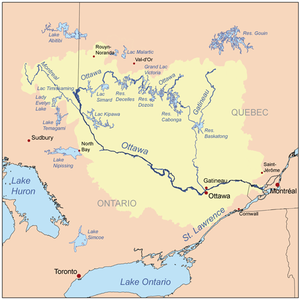
La rivière Kipawa est un cours d'eau du territoire non organisé de Laniel, dans la municipalité régionale de comté de Témiscamingue, dans la région administrative de l'Abitibi-Témiscamingue, au Québec, au Canada.
La rivière Serment est un affluent de la rivière Kinojévis, coulant dans la ville Rouyn-Noranda, dans la région administrative du Abitibi-Témiscamingue, au Québec, au Canada.
La rivière Denain est un affluent de la rivière Chochocouane, coulant dans Senneterre et dans le territoire non organisé du Réservoir-Dozois, dans la municipalité régionale de comté de La Vallée-de-l'Or, dans la région administrative de l’Abitibi-Témiscamingue, au Québec, au Canada.
La rivière Béthune coule entièrement dans Senneterre, dans la municipalité régionale de comté de La Vallée-de-l'Or, dans la région administrative de l'Abitibi-Témiscamingue, au Québec, au Canada.
La rivière des Outaouais est le principal affluent du fleuve Saint-Laurent et constitue un important segment de la frontière entre les provinces canadiennes du Québec et de l'Ontario. L’Outaouais a joué un rôle déterminant de voie de pénétration dans le continent nord-américain, au nord vers la baie d’Hudson et à l’ouest vers les Grands Lacs. Elle est la plus longue rivière du Québec. Elle est nommée en l'honneur de la nation des Outaouais.
La rivière Bassignac est un affluent de la rivière Dufresnoy, coulant dans la ville de Rouyn-Noranda, dans la région administrative de l’Abitibi-Témiscamingue, au Québec, au Canada.
La rivière Noire est une rivière, affluent de la rive nord de la rivière des Outaouais. La rivière Noire coule dans le territoire non organisé du Lac-Nilgaut, dans la municipalité régionale de comté de Pontiac, dans la région administrative de Outaouais, au Québec, au Canada.
Le lac Fontbonne est un plan d'eau douce situé surtout dans la municipalité de Preissac, dans la municipalité régionale de comté de Abitibi, dans la région administrative de l'Abitibi-Témiscamingue, au Québec, au Canada.
La rivière Yser est un affluent de la rivière Chochocouane, coulant dans Senneterre et dans le territoire non organisé du Réservoir-Dozois, dans la municipalité régionale de comté de La Vallée-de-l'Or, dans la région administrative de l’Abitibi-Témiscamingue, au Québec, au Canada.
La rivière de l'Aigle est un affluent de la rivière Désert, traversant les municipalités de Cayamant et de Montcerf-Lytton, dans la Municipalité régionale de comté de La Vallée-de-la-Gatineau, dans la région administrative de l'Outaouais, au Québec, au Canada.
La rivière Petawawa est située dans l'est de l'Ontario, au Canada. Elle prend source dans le lac Ralph Bice au nord du Parc provincial Algonquin et coule vers l'est pour se déverser dans la rivière des Outaouais, à la hauteur de la ville de Petawawa.
La rivière Poussière est un affluent de la rivière Dumoine. La rivière Poussière coule dans le territoire non organisé du Lac-Nilgaut, dans la municipalité régionale de comté Pontiac, dans la région administrative de Outaouais, au Québec, au Canada.
La rivière de la Corneille est un affluent de la rive nord-ouest de la rivière Coulonge. Elle coule dans le territoire non organisé du Lac-Nilgaut, situé dans la municipalité régionale de comté de Pontiac, dans la région administrative de l'Outaouais, au Québec, au Canada.
La rivière Chipilly est un affluent de la rivière Capitachouane, coulant dans Senneterre et dans le territoire non organisé du Réservoir-Dozois, dans la municipalité régionale de comté de La Vallée-de-l'Or, dans la région administrative de l’Abitibi-Témiscamingue, au Québec, au Canada.
La rivière Kinojévis, longue d'environ 140 km, prend sa source dans le lac Preissac, dans la ville de Rouyn-Noranda, dans la région administrative de Abitibi-Témiscamingue, au Québec, au Canada.
La rivière Chochocouane est un affluent du lac Cocokwan lequel fait partie du Réservoir-Dozois. Cette rivière coule dans Senneterre et dans le territoire non organisé du Réservoir-Dozois, dans la municipalité régionale de comté de La Vallée-de-l'Or, dans la région administrative de l’Abitibi-Témiscamingue, au Québec, au Canada.
La rivière Antoine est un affluent de la rive nord-est de la rivière des Outaouais. La rivière Antoine traverse le territoire non organisé Les Lacs-du-Témiscamingue, dans la municipalité régionale de comté de Témiscamingue, dans la région administrative de Abitibi-Témiscamingue, au Québec, au Canada.
La rivière Mattawa est une rivière de l'Ontario au Canada, qui se jette dans la rivière des Outaouais. Ce cours d'eau a été de tout temps utilisé par les amérindiens pour circuler sur l'immense territoire situé entre les Grands lacs et la plaine du Saint-Laurent.
La rivière Camatose est un affluent de la rive sud de la Baie La Vérendrye du réservoir Dozois, coulant dans le territoire non organisé de Réservoir-Dozois, dans la municipalité régionale de comté de La Vallée-de-l'Or, dans la région administrative de l’Abitibi-Témiscamingue, au Québec, au Canada.
La rivière Capitachouane coule dans Senneterre et le territoire non organisé de Réservoir-Dozois, dans la municipalité régionale de comté de La Vallée-de-l'Or, dans la région administrative de l'Abitibi-Témiscamingue, au Québec, au Canada.
La rivière Fraser est un affluent du lac des Quinze, coulant dans les municipalités de Laforce, Belleterre et de Latulipe-et-Gaboury, dans la municipalité régionale de comté de Témiscamingue, dans la région administrative de l’Abitibi-Témiscamingue, au Québec, au Canada.
La rivière Decelles est un affluent du réservoir Decelles, coulant dans le territoire non organisé de Les Lacs-du-Témiscamingue, dans la municipalité régionale de comté de Témiscamingue, dans la région administrative de l’Abitibi-Témiscamingue, au Québec, au Canada.